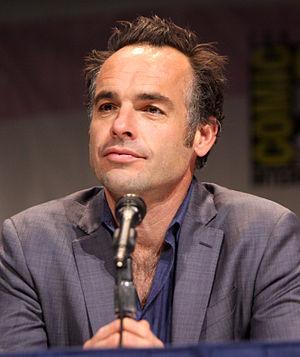
Paul Blackthorne est un acteur anglais de cinéma, télévision et radio. Bien que né dans le comté de Shropshire en Angleterre, il a grandi dans différentes bases militaires en Angleterre et Allemagne. La carrière d'acteur de Blackthorne démarra par des publicités pour la télévision anglaise, et de nombreuses publicités pour la radio suivirent.